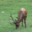
Label: deer